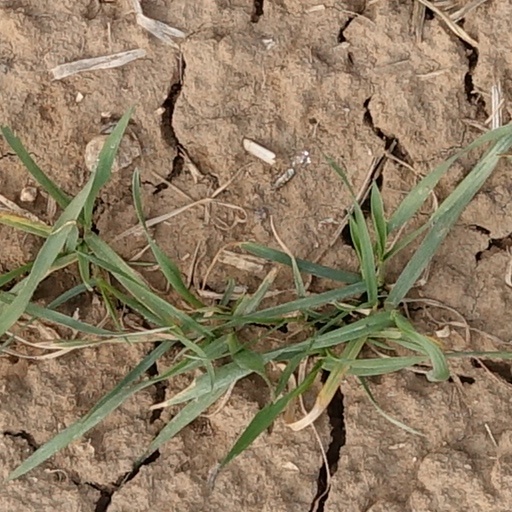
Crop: wheat